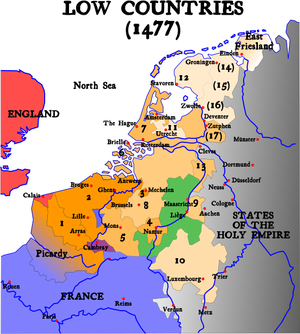
Den belgiske revolution / Belgien og Nederlandene indtil 1815 / Fælles historie
De 17 nederlandske provinser og bispedømmet Liegé (grønt), 1477
Under den belgiske revolution i 1830 gjorde den overvejende katolske befolkning i de sydlige provinser af det Forenede Kongerige Nederlandene oprør mod de fortrinsvis protestantiske nordlige provinsers overherredømme. I løbet af få uger i august og september førte opstanden til grundlæggelsen af Belgien bestående af de flanderske og wallonske provinser. Kun en del af Luxembourg forblev indtil 1890 i personalunion med Holland.